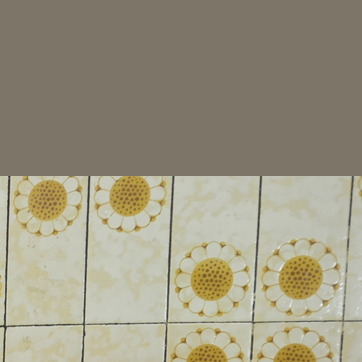
Material: tile